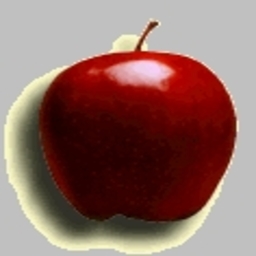
Label: Apple